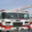
Label: truck